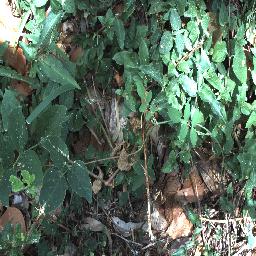
Label: negative